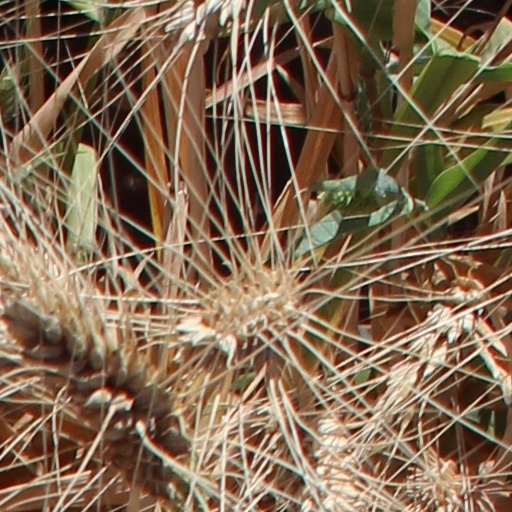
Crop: wheat